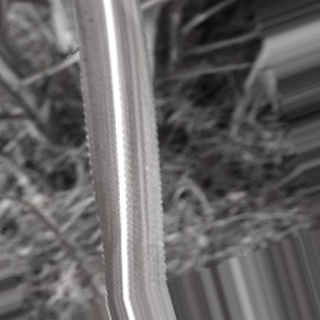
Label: sugarcane_bacterial_blight